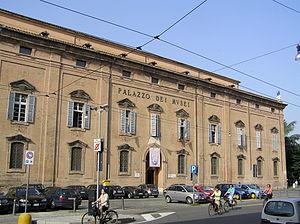
Modène est une ville italienne, chef-lieu de la province du même nom située en Émilie-Romagne. Avec ses 180 000 habitants, Modène est la 21ᵉ ville d’Italie pour ce qui est de la population.